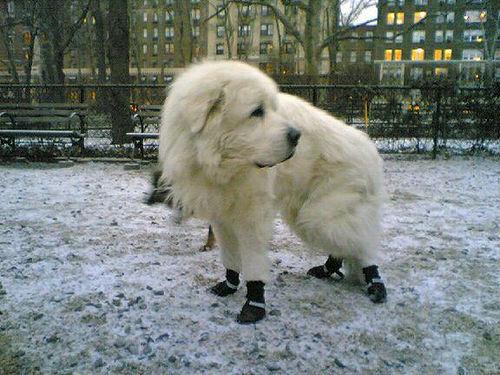
Breed: great pyrenees